Arthur Longbrake

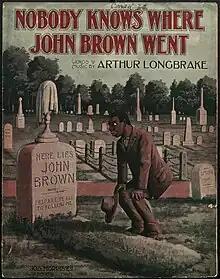

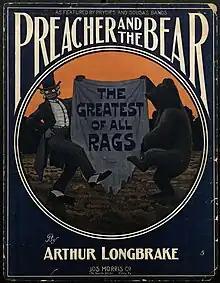
Cover for The Preacher and the Bear

Arthur Longbrake was an American songwriter and lyricist. He established the Eclipse Music Company. He wrote the words to "I'd like to know where I met you" and "On the Beach 'Neath the Old Willow Tree".